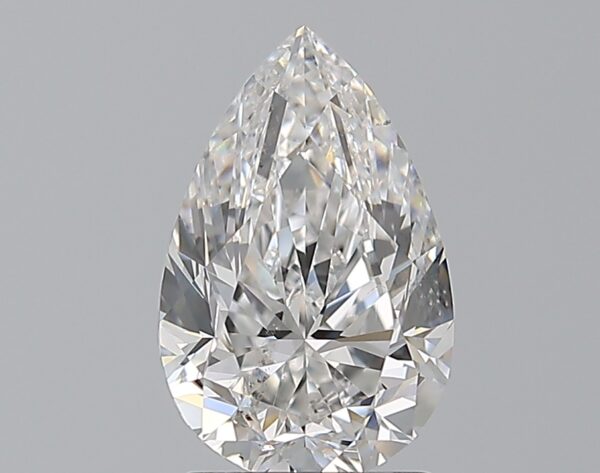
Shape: pear
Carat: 1.7
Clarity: SI1
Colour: E
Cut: VG
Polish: EX
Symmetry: EX
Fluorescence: N
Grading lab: GIA
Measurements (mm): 10.09 x 6.49 x 4.26